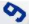
Number: 9